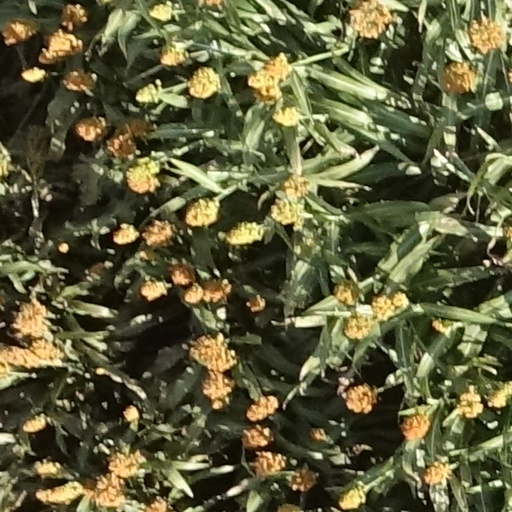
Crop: sorghum